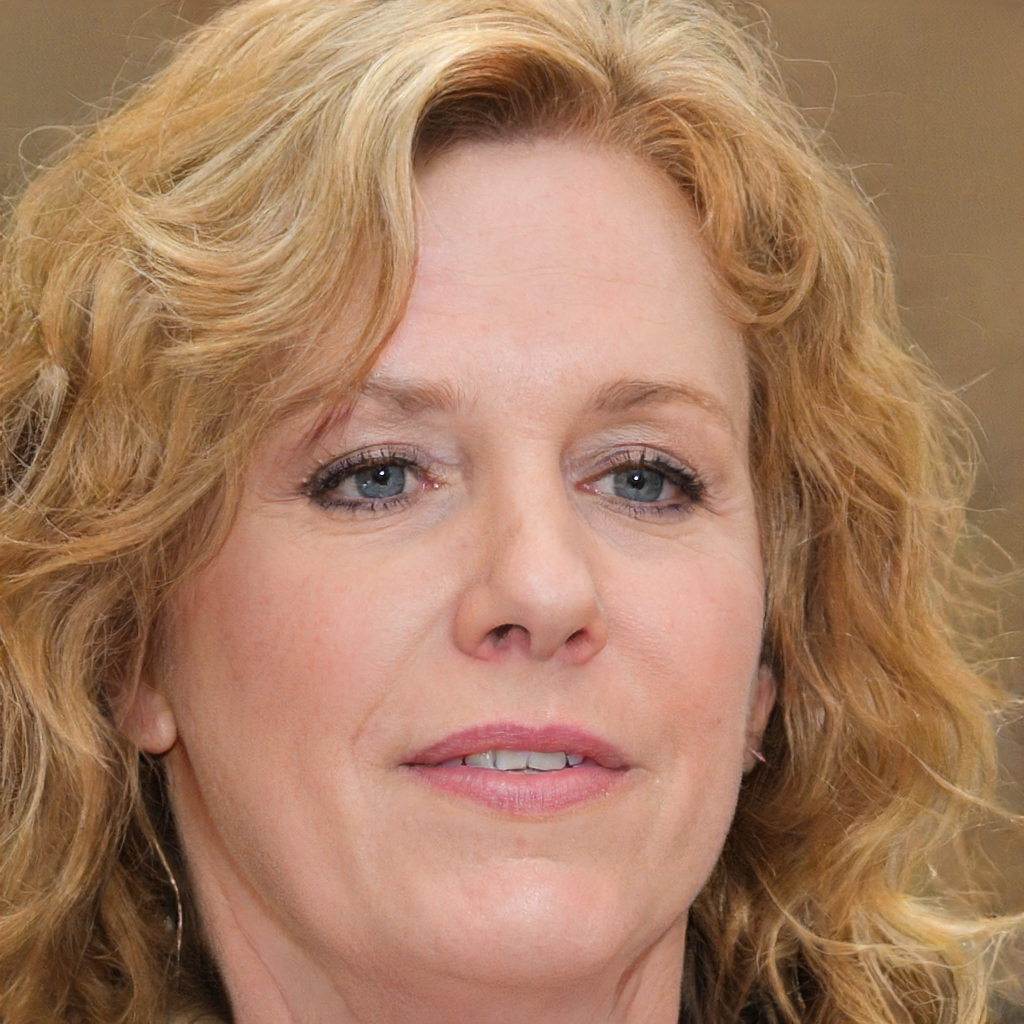
Gender: Female